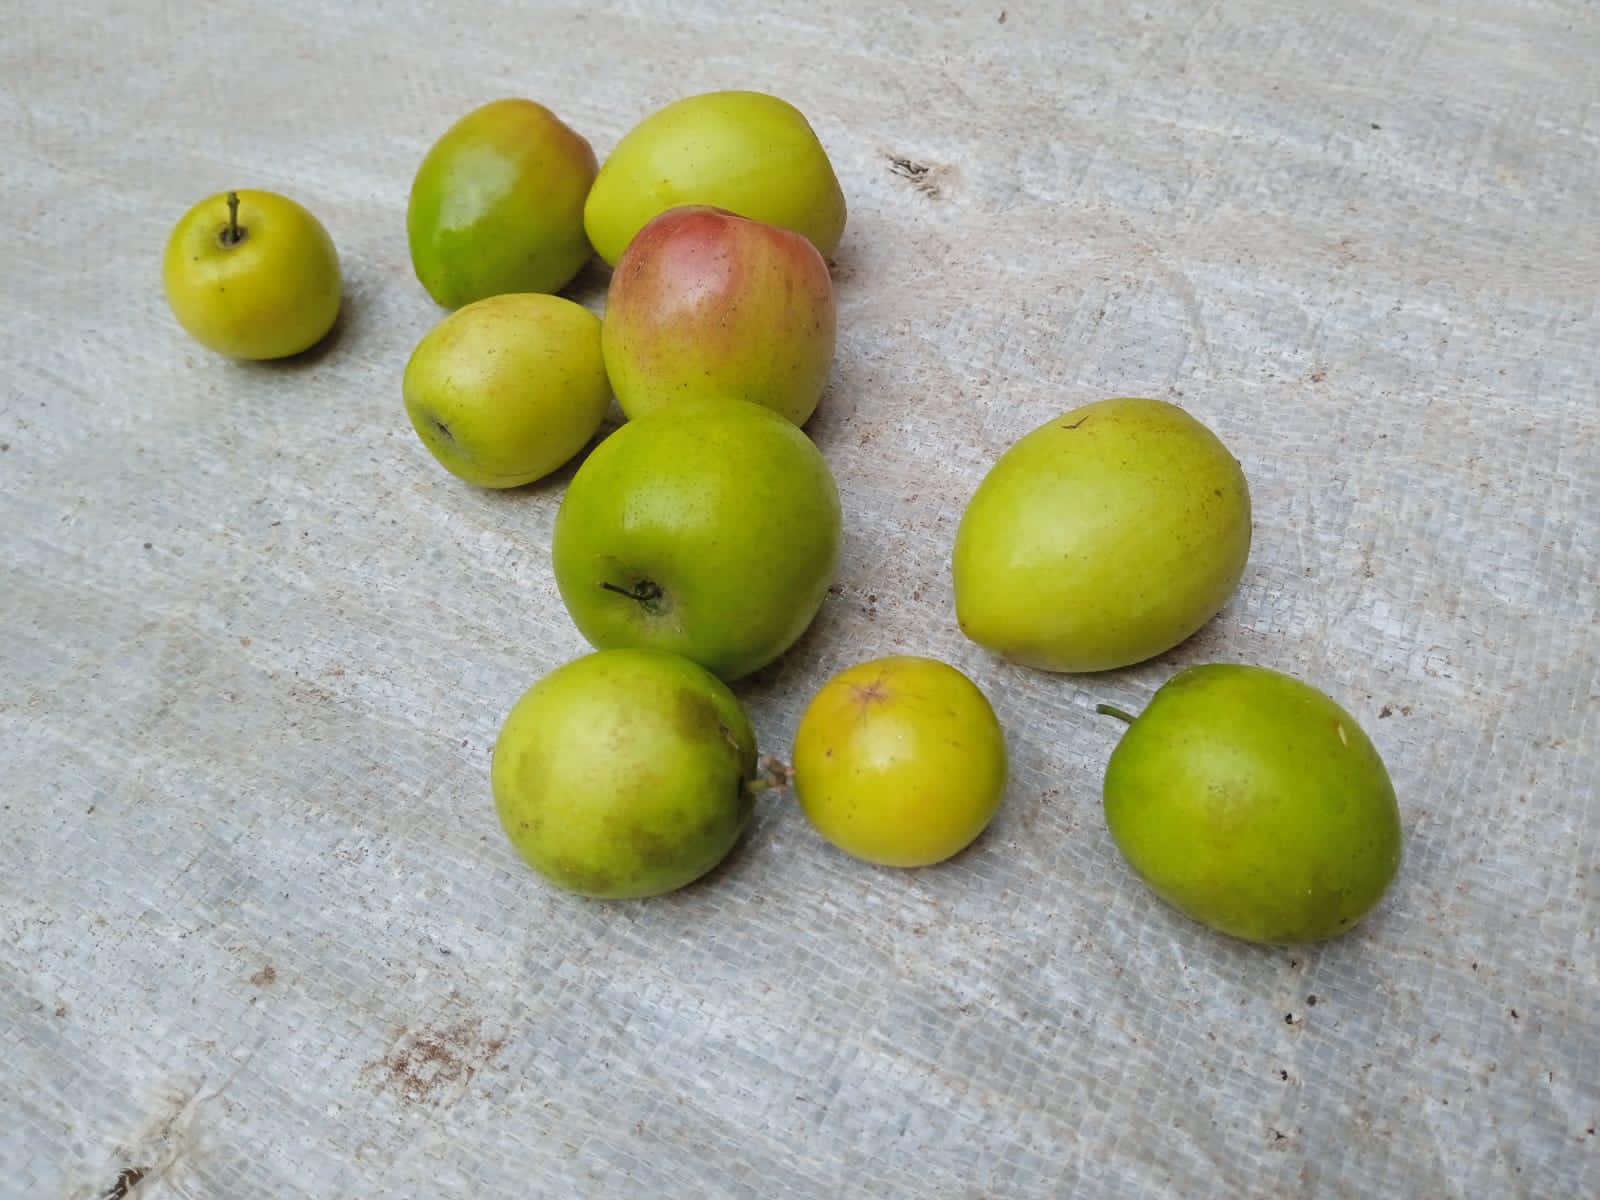
Fruit: jujube
Condition: fresh